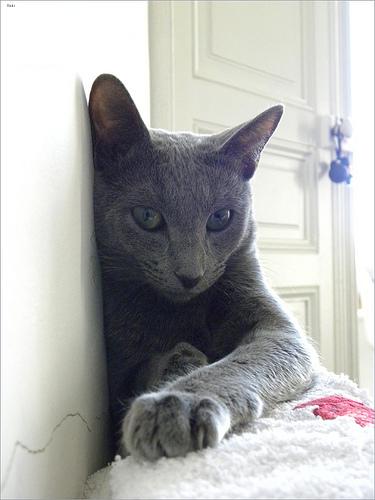
Breed: Russian Blue